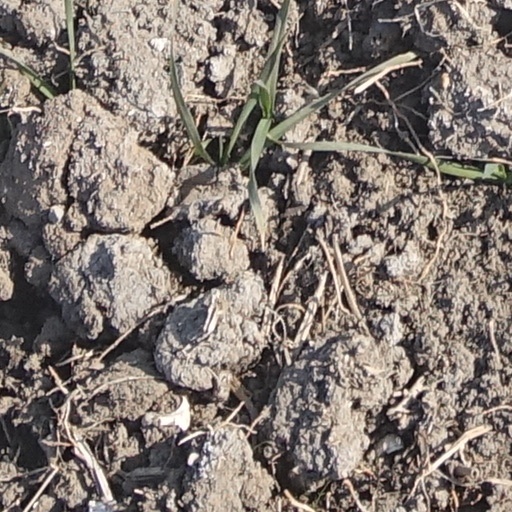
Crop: wheat